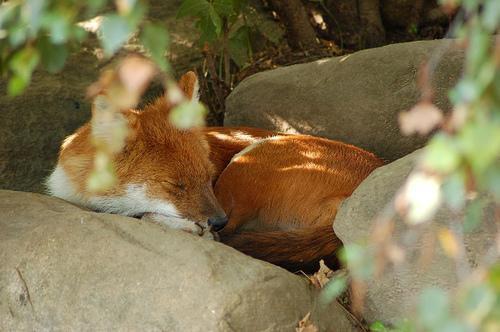
dhole